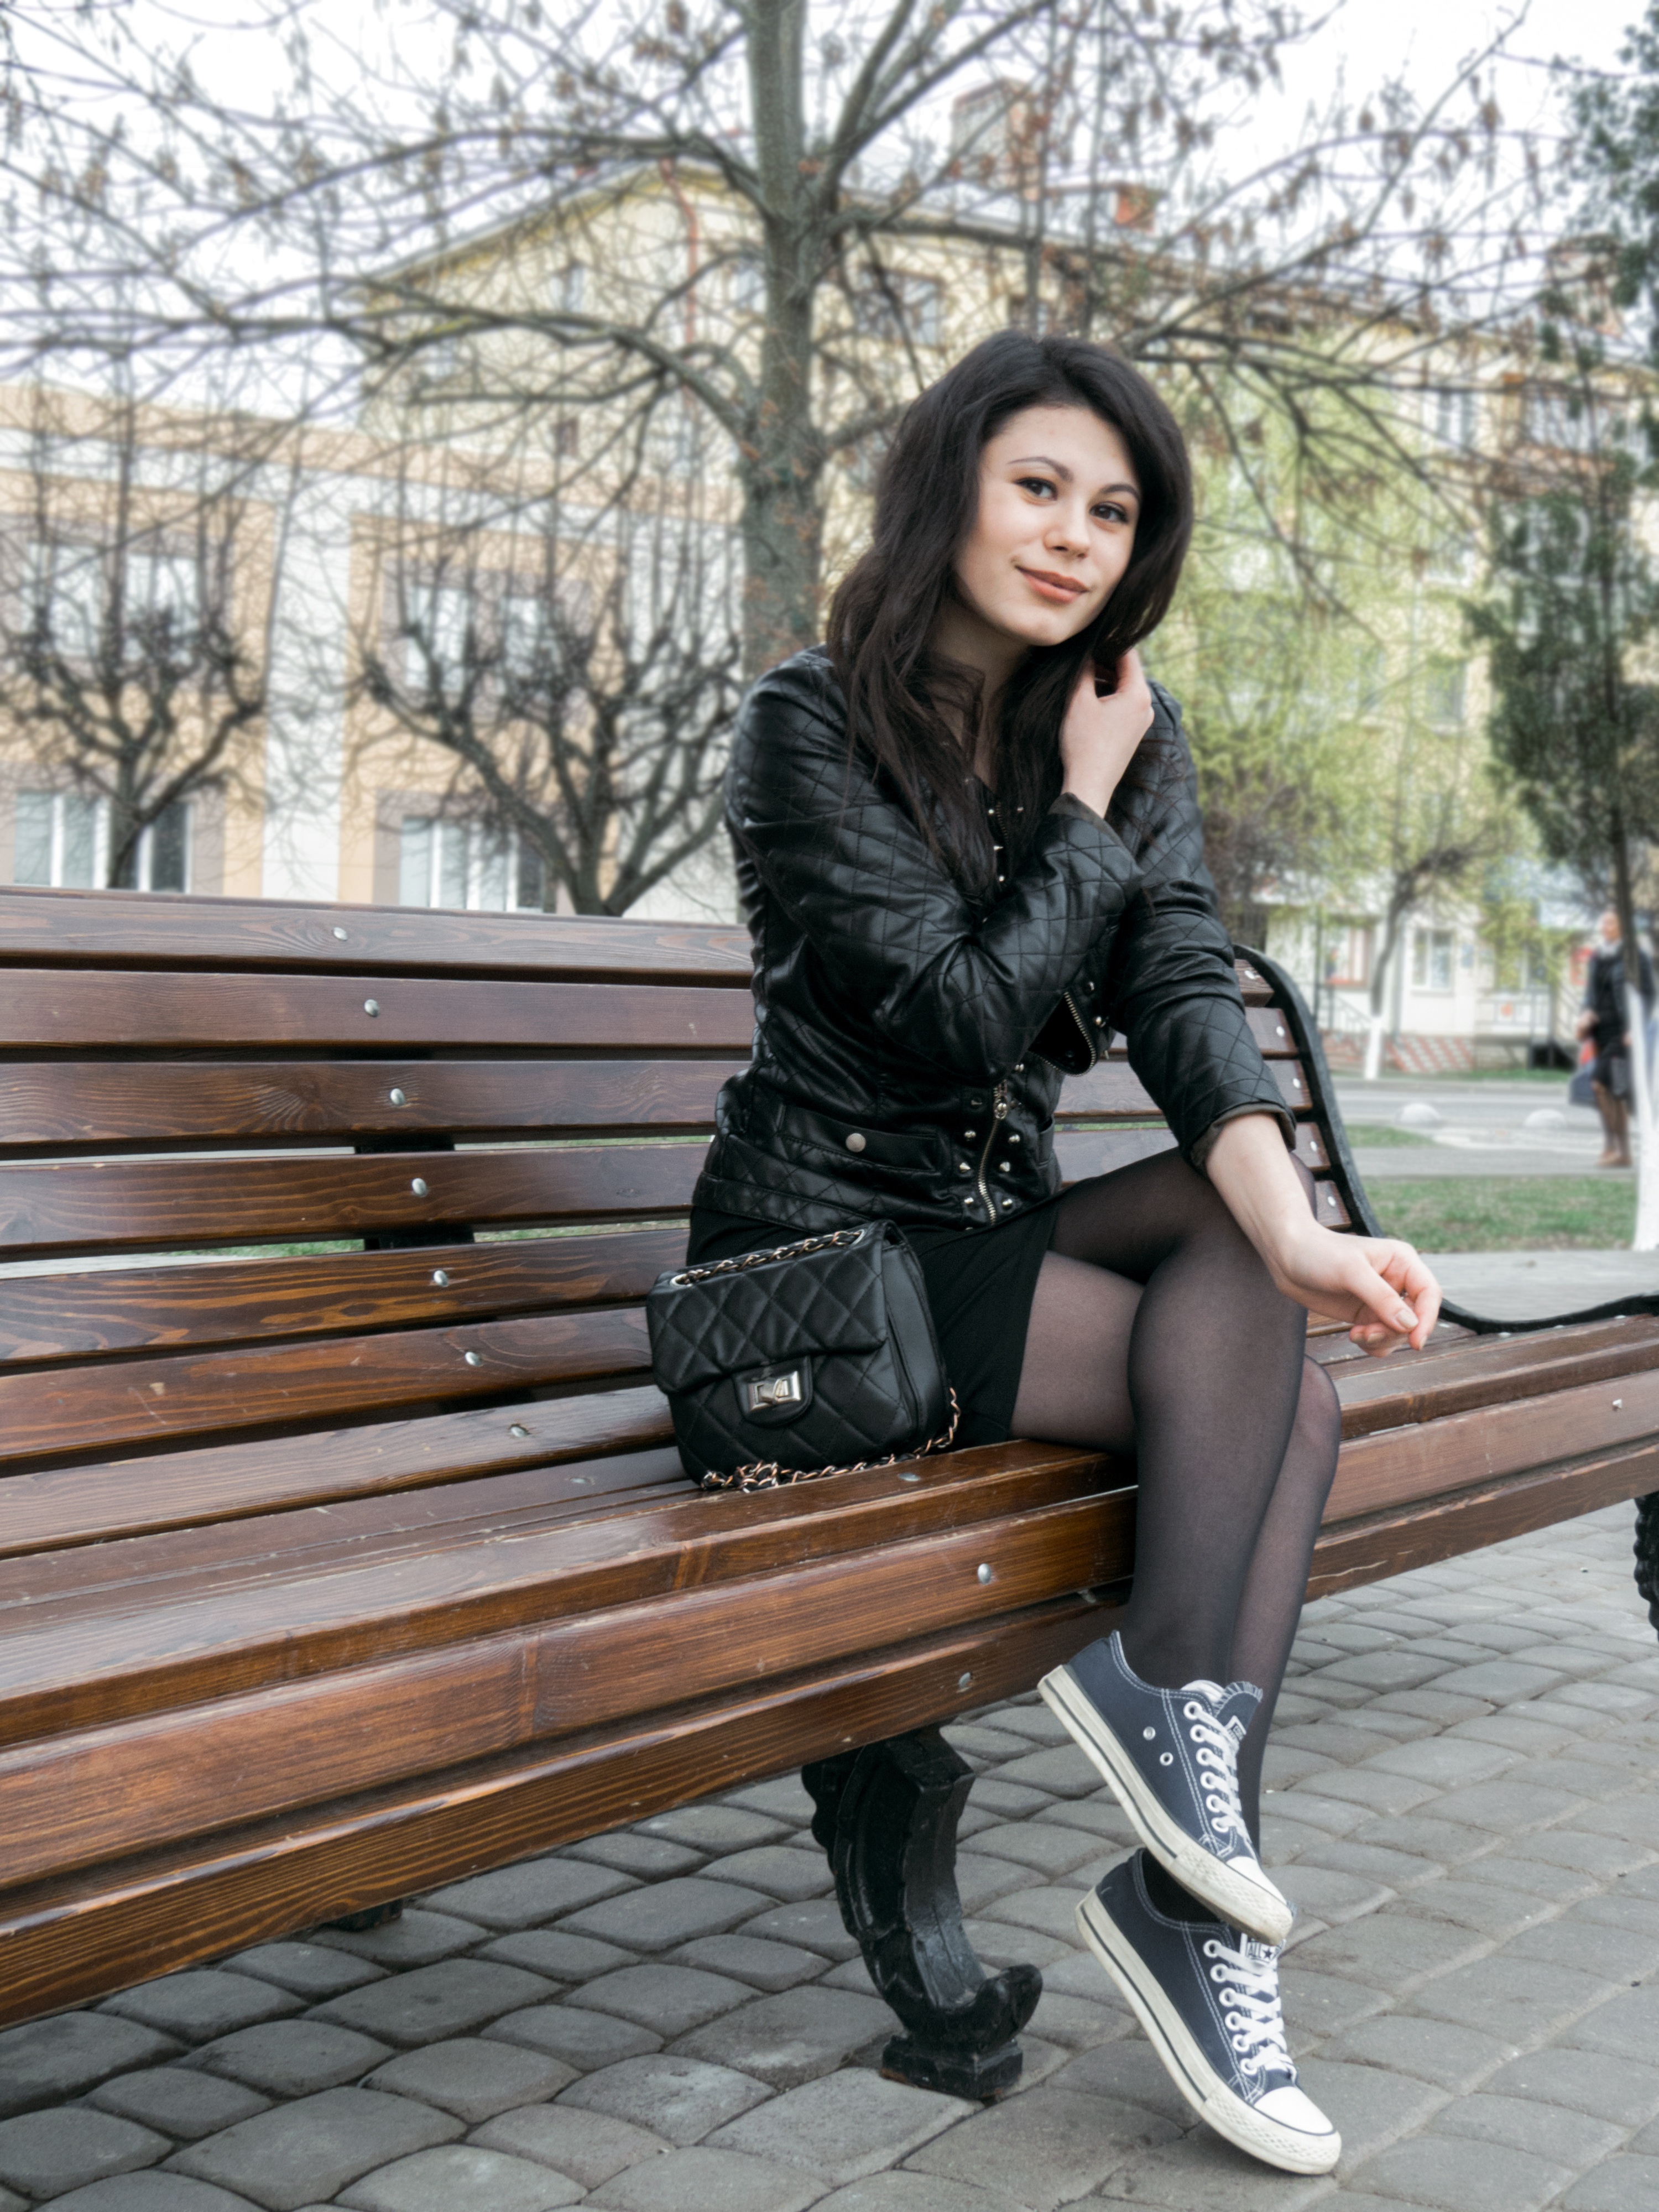
landscape, people, girl, city, photo, summer, leg, brunette, model, sitting, fashion, clothing, lady, smile, long hair, human body, outdoors, thigh, footwear, day, young woman, living nature, sunny day, photo shoot, brown hair, human positions